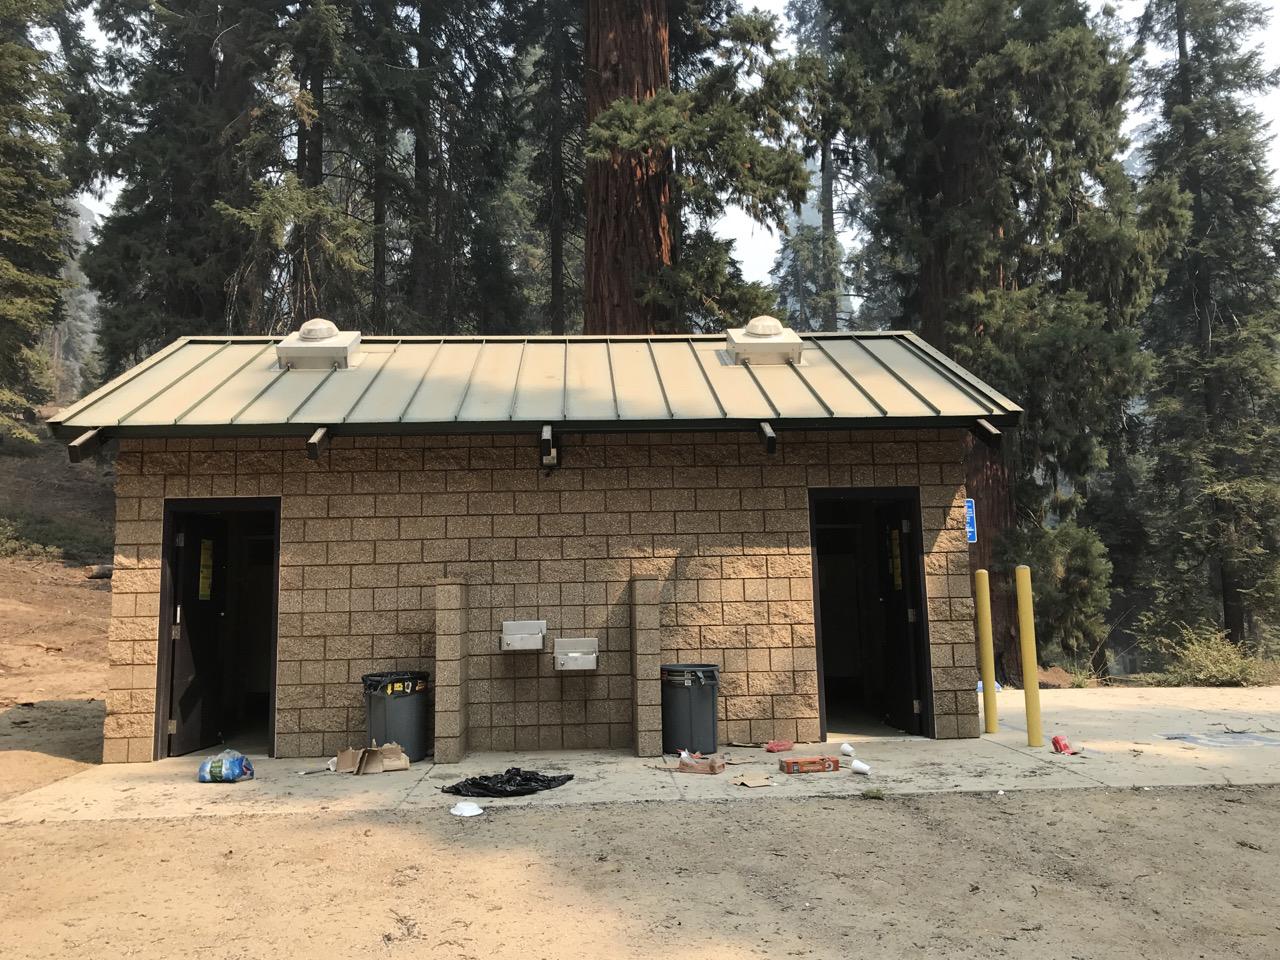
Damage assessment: no_damage